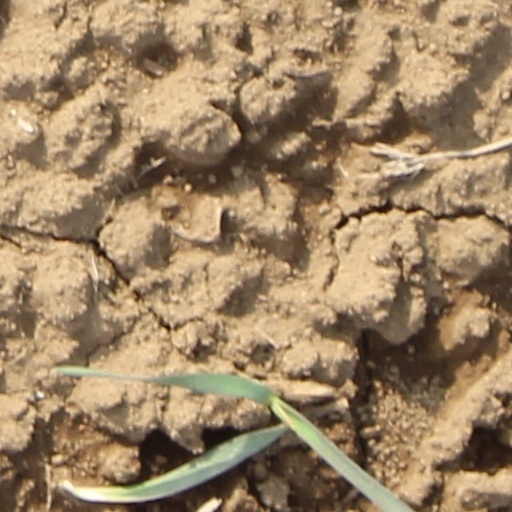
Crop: wheat